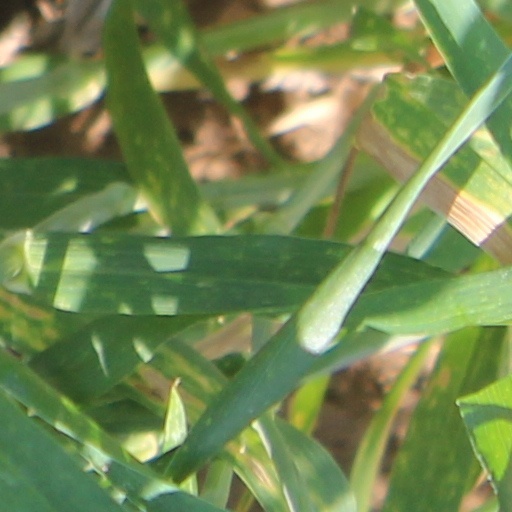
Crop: wheat